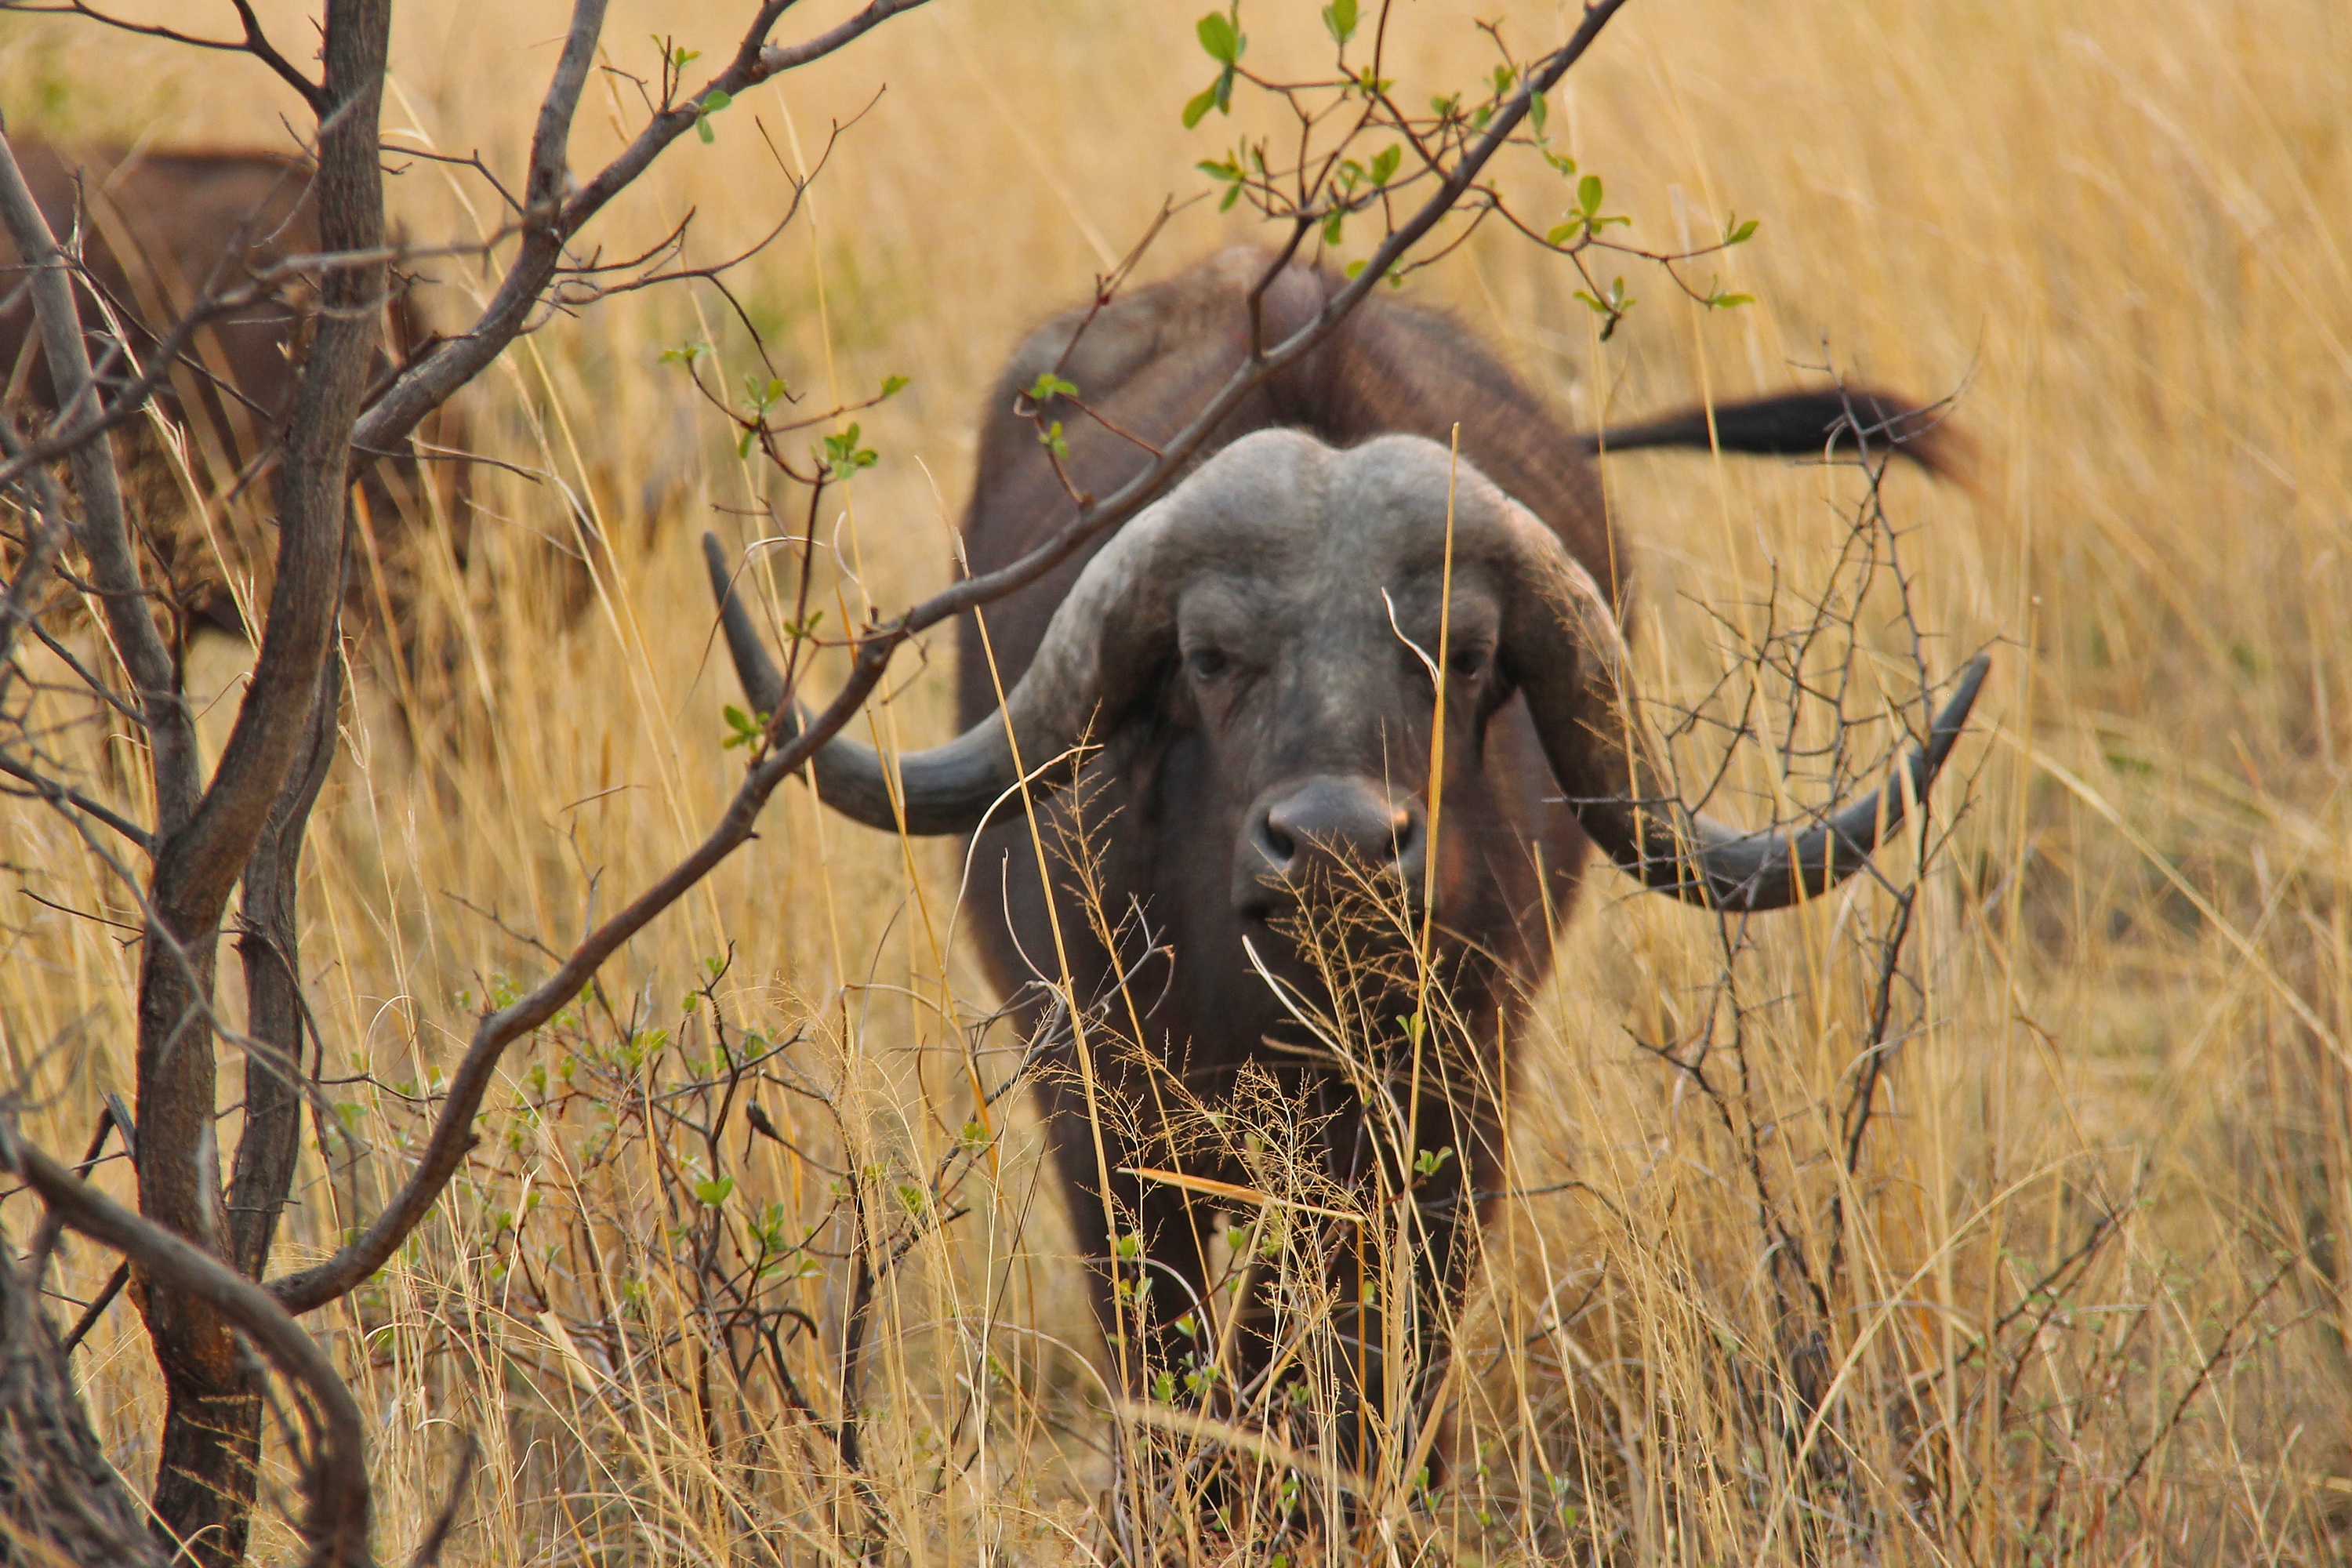
prairie, adventure, wildlife, horn, scenic, mammal, fauna, savanna, elephant, beautiful, lodge, interesting, kudu, safari, buffalo, exciting, south africa, indian elephant, johannesburg, safaris, mabula, mabula game lodge, cattle like mammal, elephants and mammoths